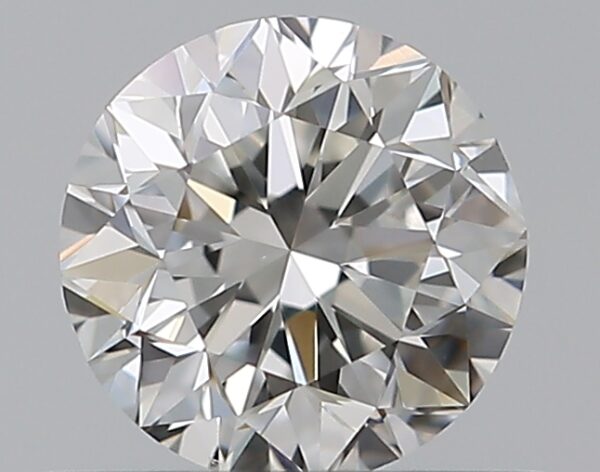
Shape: round
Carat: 0.5
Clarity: VS1
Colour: H
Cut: GD
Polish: EX
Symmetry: VG
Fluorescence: N
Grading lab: GIA
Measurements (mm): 4.84 x 4.9 x 3.26